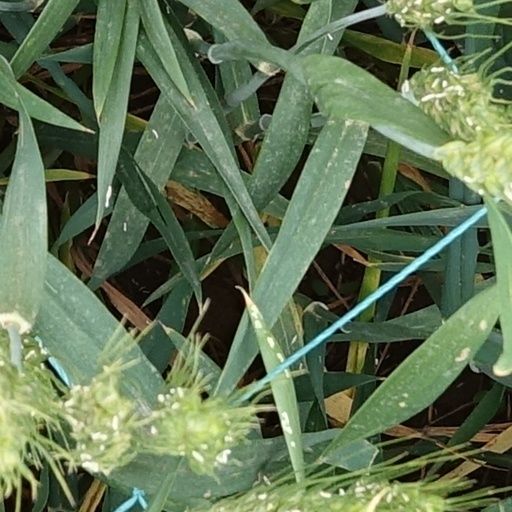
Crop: wheat